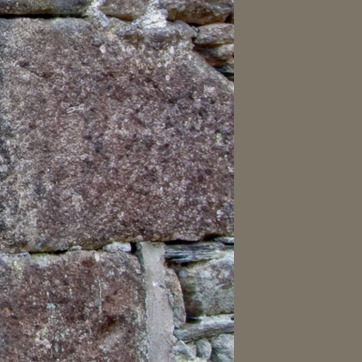
Material: stone